141st Field Artillery Regiment

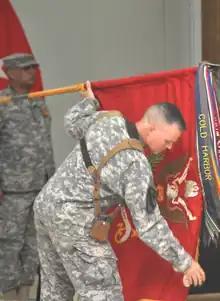
LTC Brian P. Champagne unfurling the battalion colors, Baghdad, Iraq 2010

After the Civil War, it was reorganized as an independent unit called the "Louisiana Volunteer Field Artillery" where it served the United States in the occupation of Cuba. It later was called into service to protect the Mexican border in 1916. A year later it received the designation 141st Artillery. In early 1941, the 141st Field Artillery was mobilized for World War II where it earned the Presidential Unit Citation; a duplicate unit was formed, the 935th Field Artillery Battalion, with both serving in Europe and North Africa. The anti-tank batteries of the battalion were separated in mid-1941, and formed the 773rd Tank Destroyer Battalion.